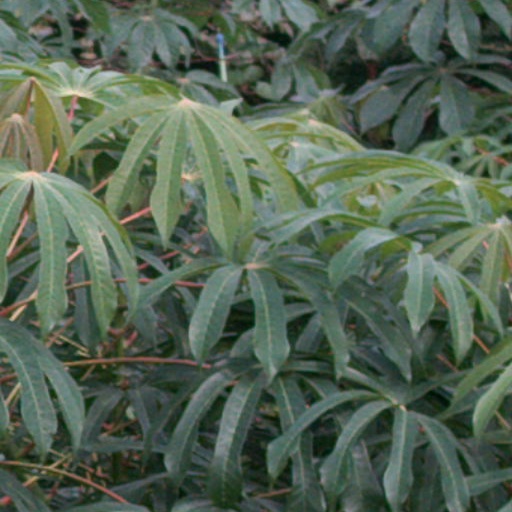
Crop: cassava